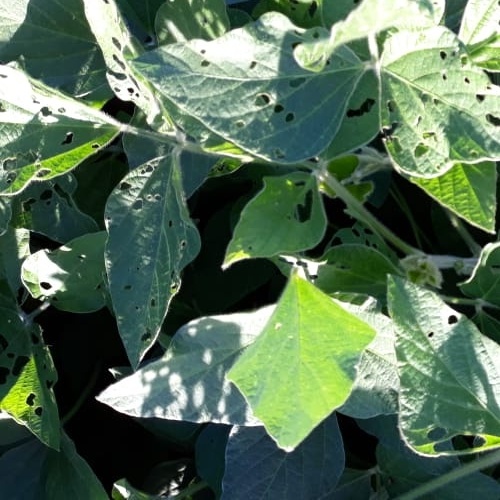
Label: Caterpillar